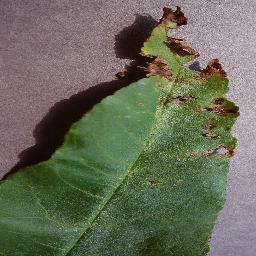
Label: Peach___Bacterial_spot